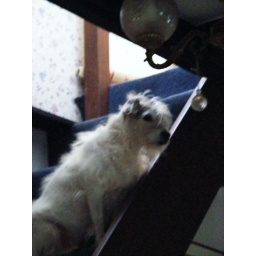
Alfie standing guard, having a good nose at passing tractors, vans &amp;amp; trucks being attacked by Blod &amp;amp; her pal.